Scusate il ritardo

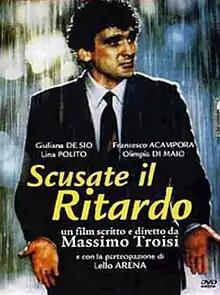

Scusate il ritardo ("Sorry for the delay") is a 1983 Italian comedy film written, directed and starred by Massimo Troisi.